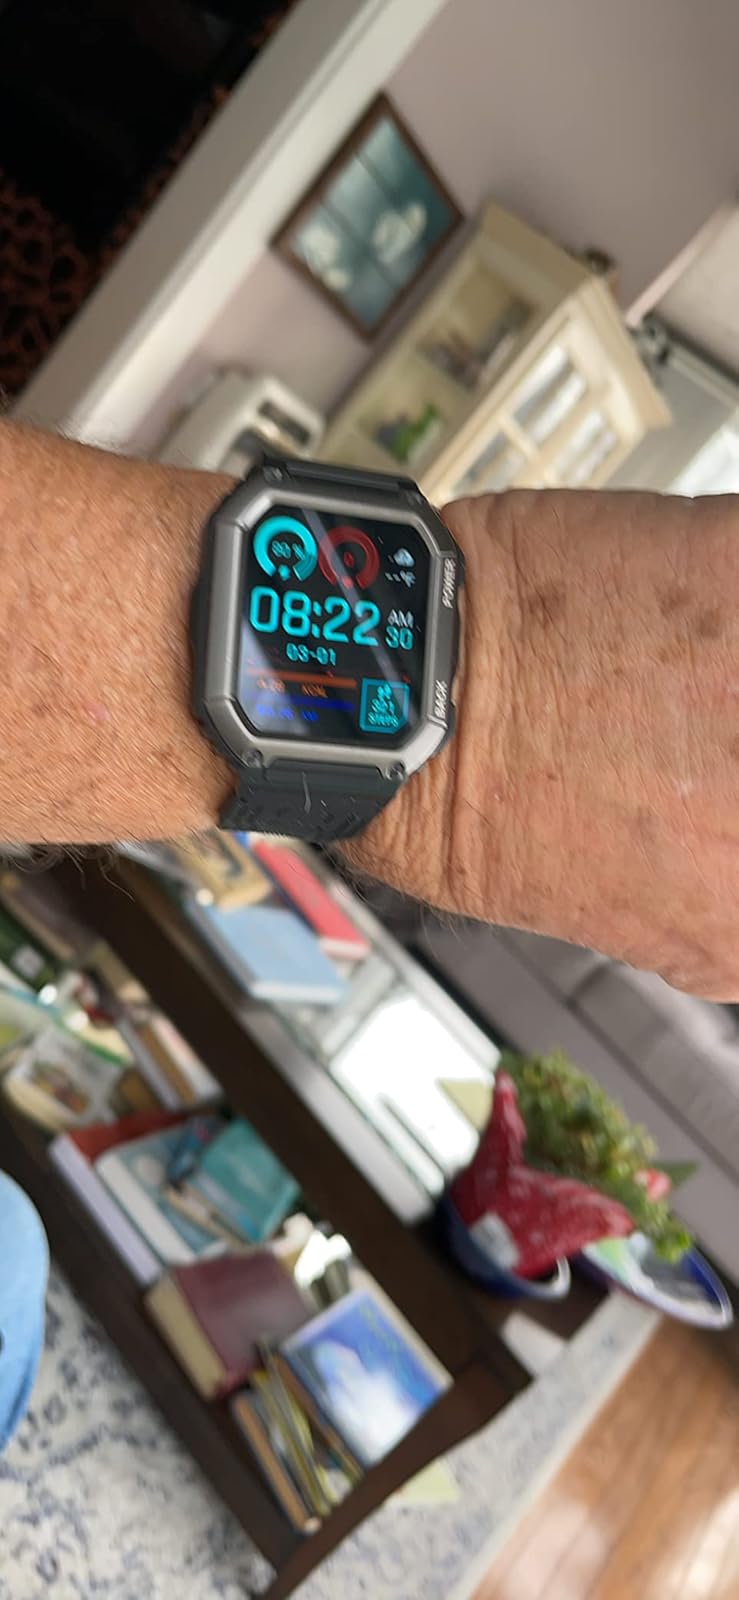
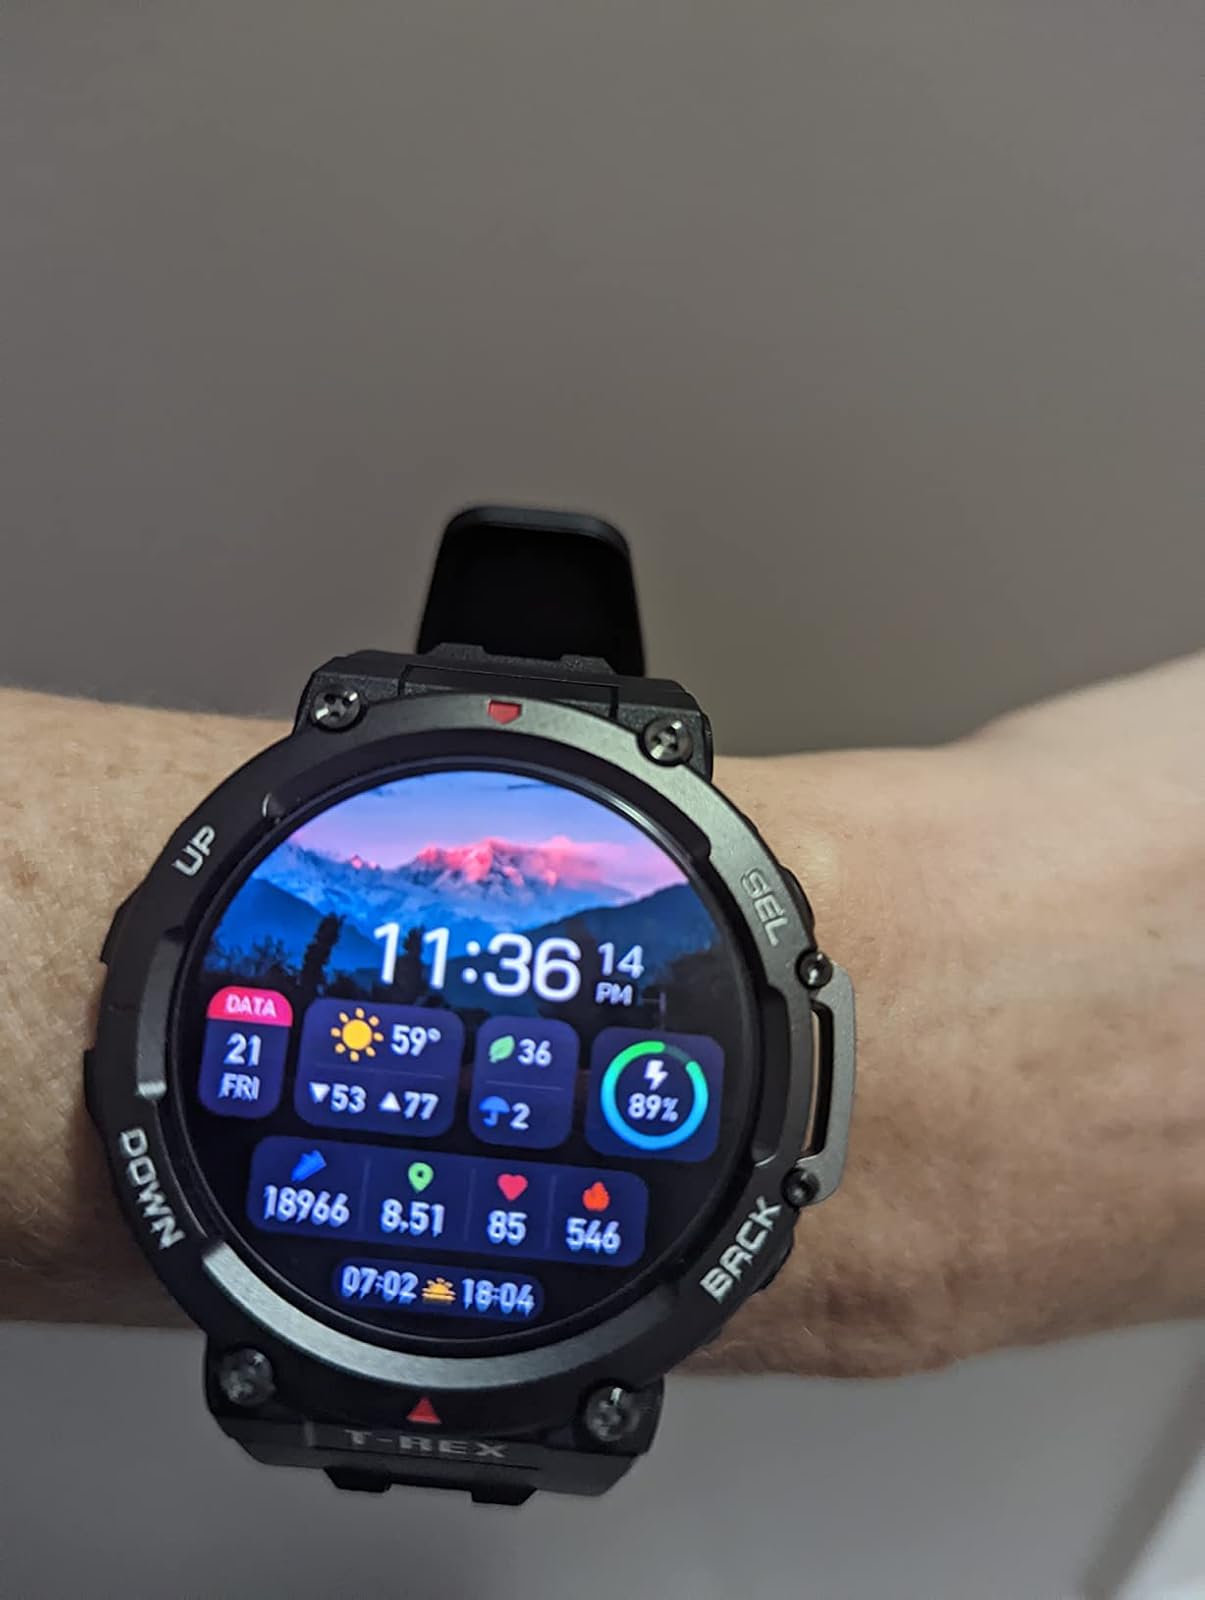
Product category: smartwatch
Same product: no